Matthew Bohrer

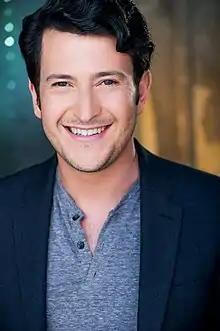
Matthew Bohrer

Matthew Bohrer is an American actor and writer best known for roles in the television shows "Lucifer", "Goliath", and "Masters of Sex".